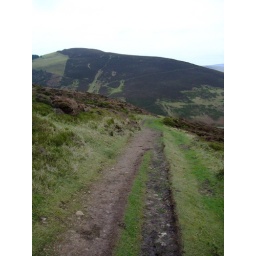
walking up the hill near my parents' house